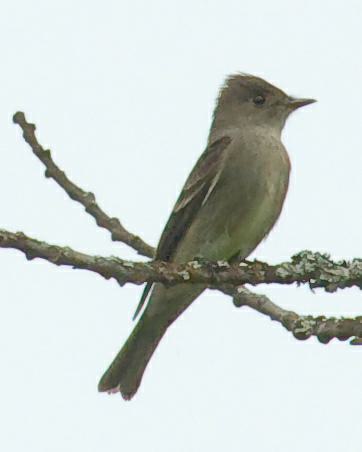
A photo of a western wood pewee